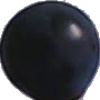
Label: blue_grape